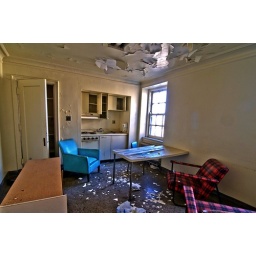
the red chair needs a built in ashtray but other than that I'm ready to move in.